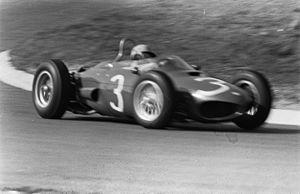
Ricardo Rodríguez de la Vega ou plus simplement Ricardo Rodríguez est un pilote automobile mexicain, qui disputa cinq courses du championnat du monde de Formule 1 pour Ferrari au cours des saisons 1961 et 1962, avant de trouver la mort à vingt ans, à l'aube d'une carrière prometteuse, lors des essais d'une course hors championnat dans son pays natal.